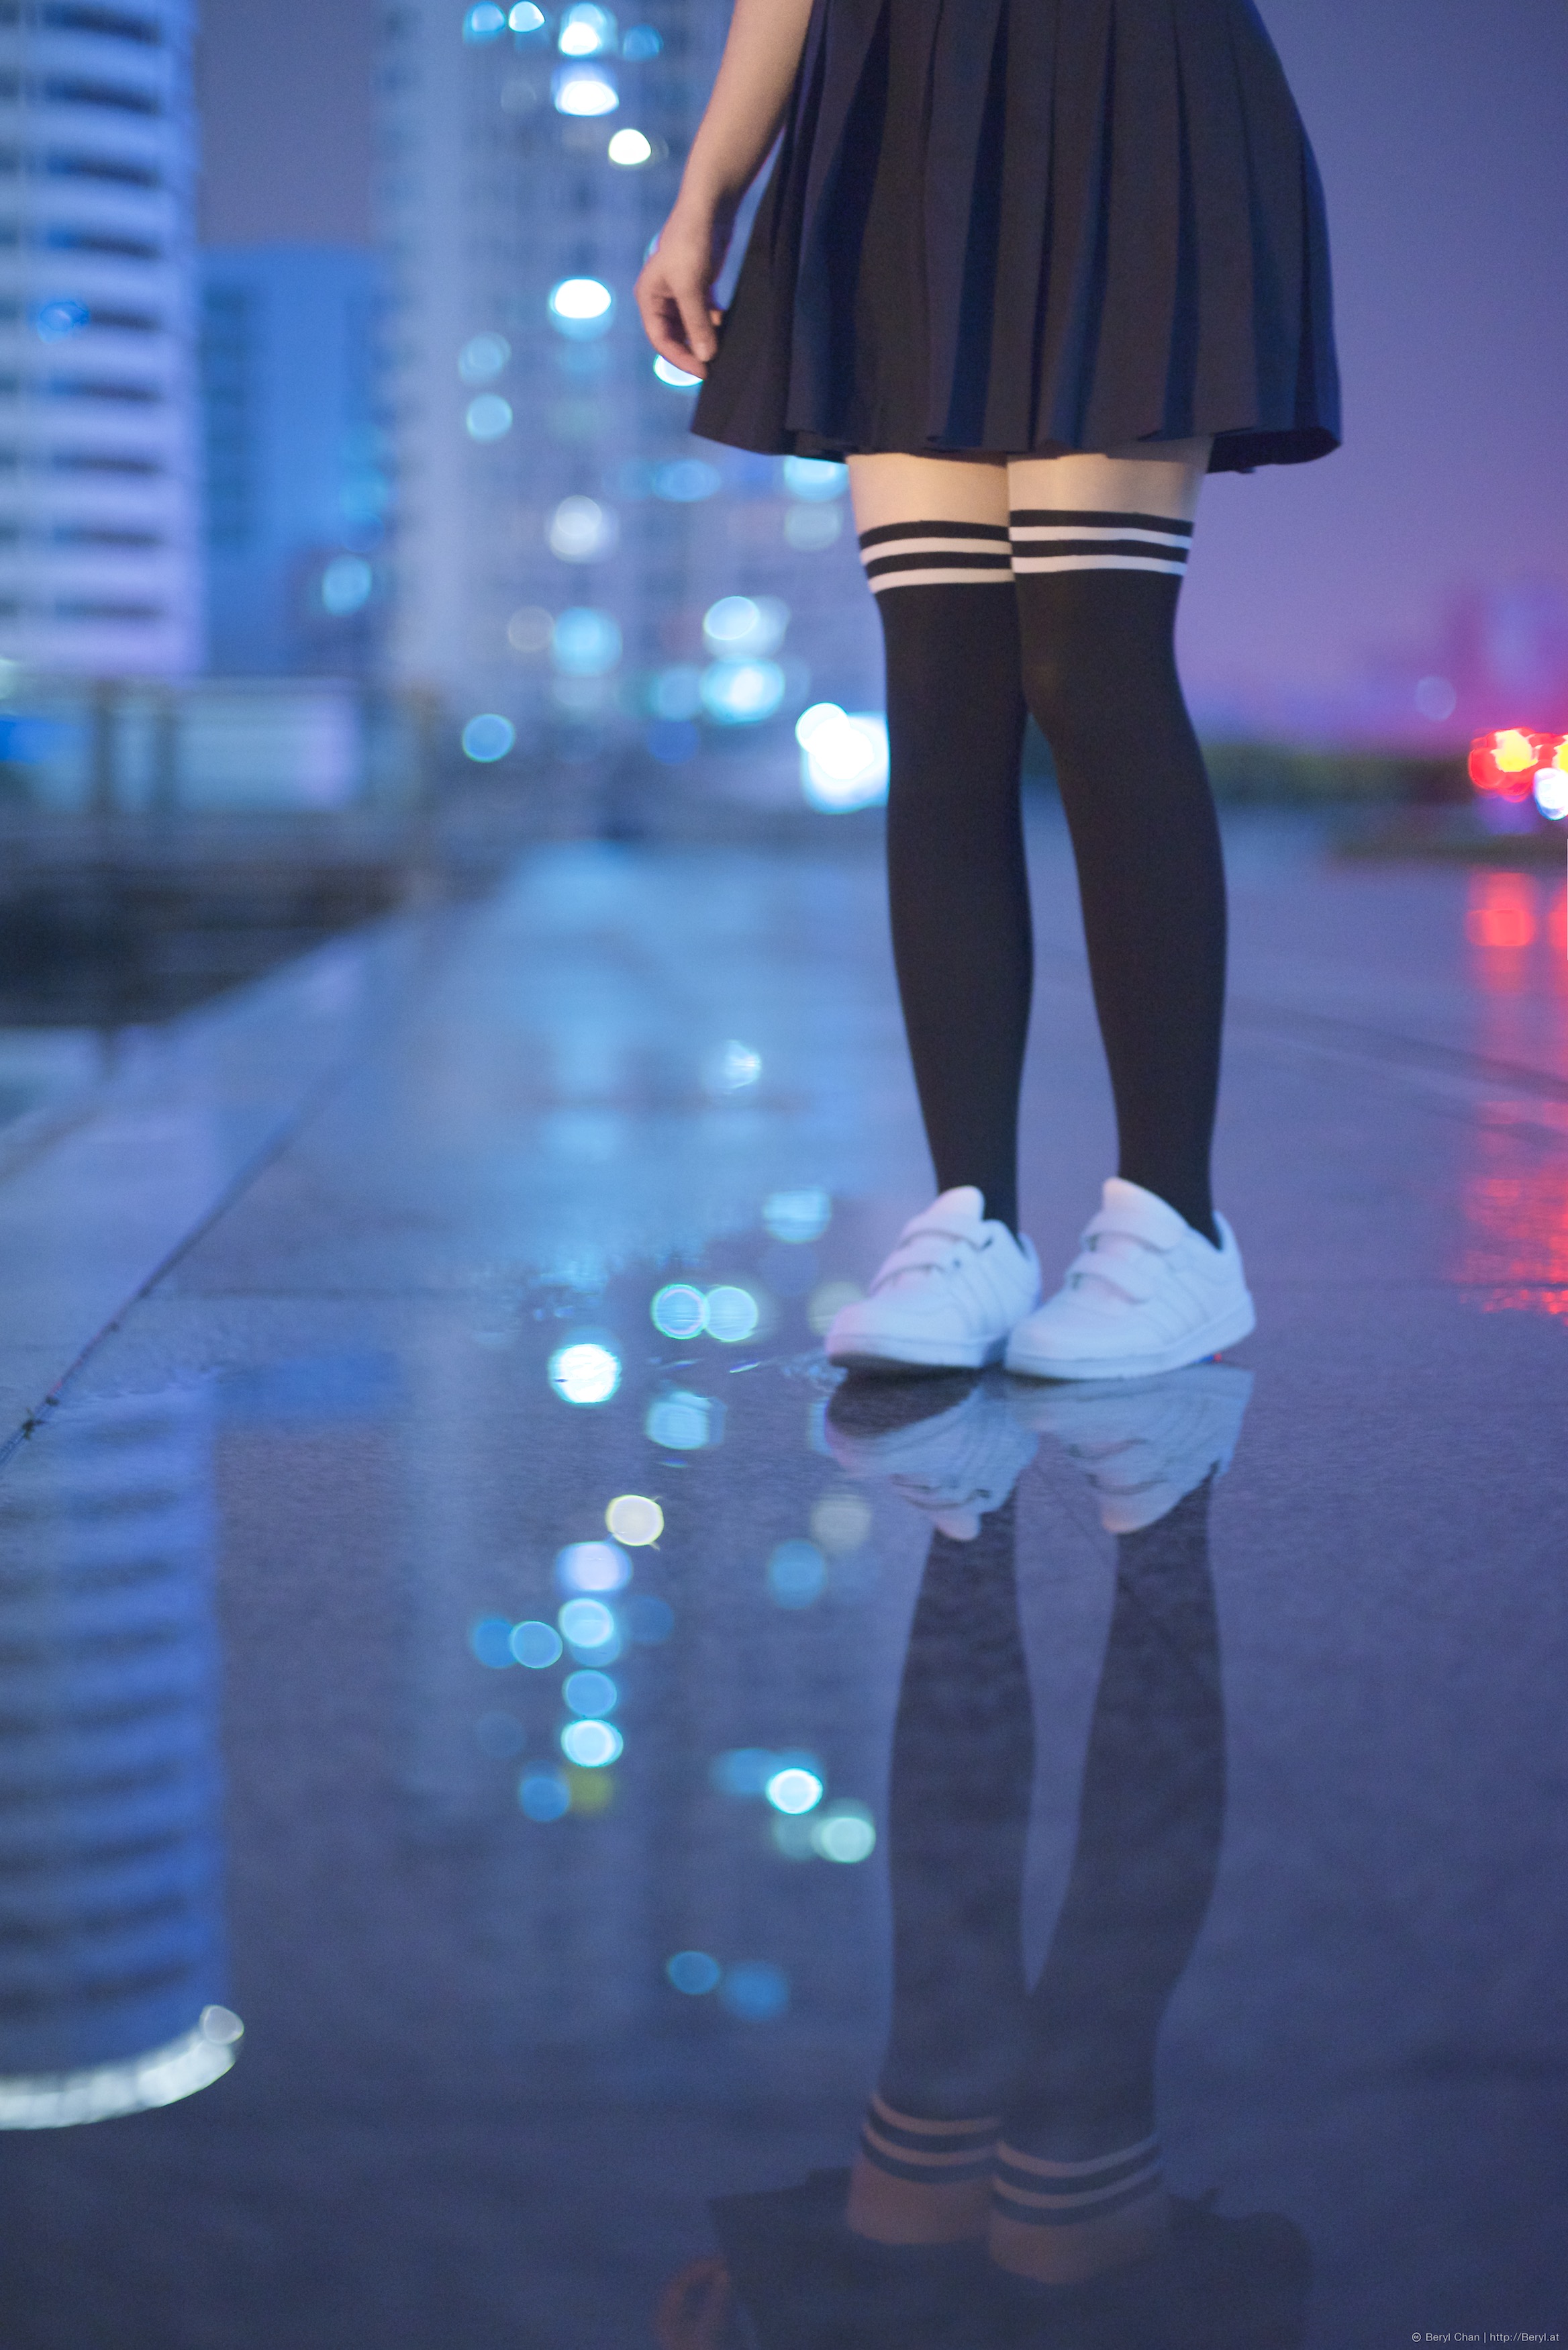
bokeh, girl, night, wet, cute, dark, asian, leg, evening, portrait, reflection, fashion, blue, nikon, clothing, girls, 50mm, dress, sneakers, lowlight, snapshot, faceless, uniform, skirt, socks, tights, kneehighsocks, nikond800e, kneesocks, manuallensnocpu, pantyhose, schoolgirl, schooluniform, sailor, sailoruniform, shortskirt, whitesneakers